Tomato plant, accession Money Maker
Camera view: bottom (45 deg); turntable rotation: 240 degrees
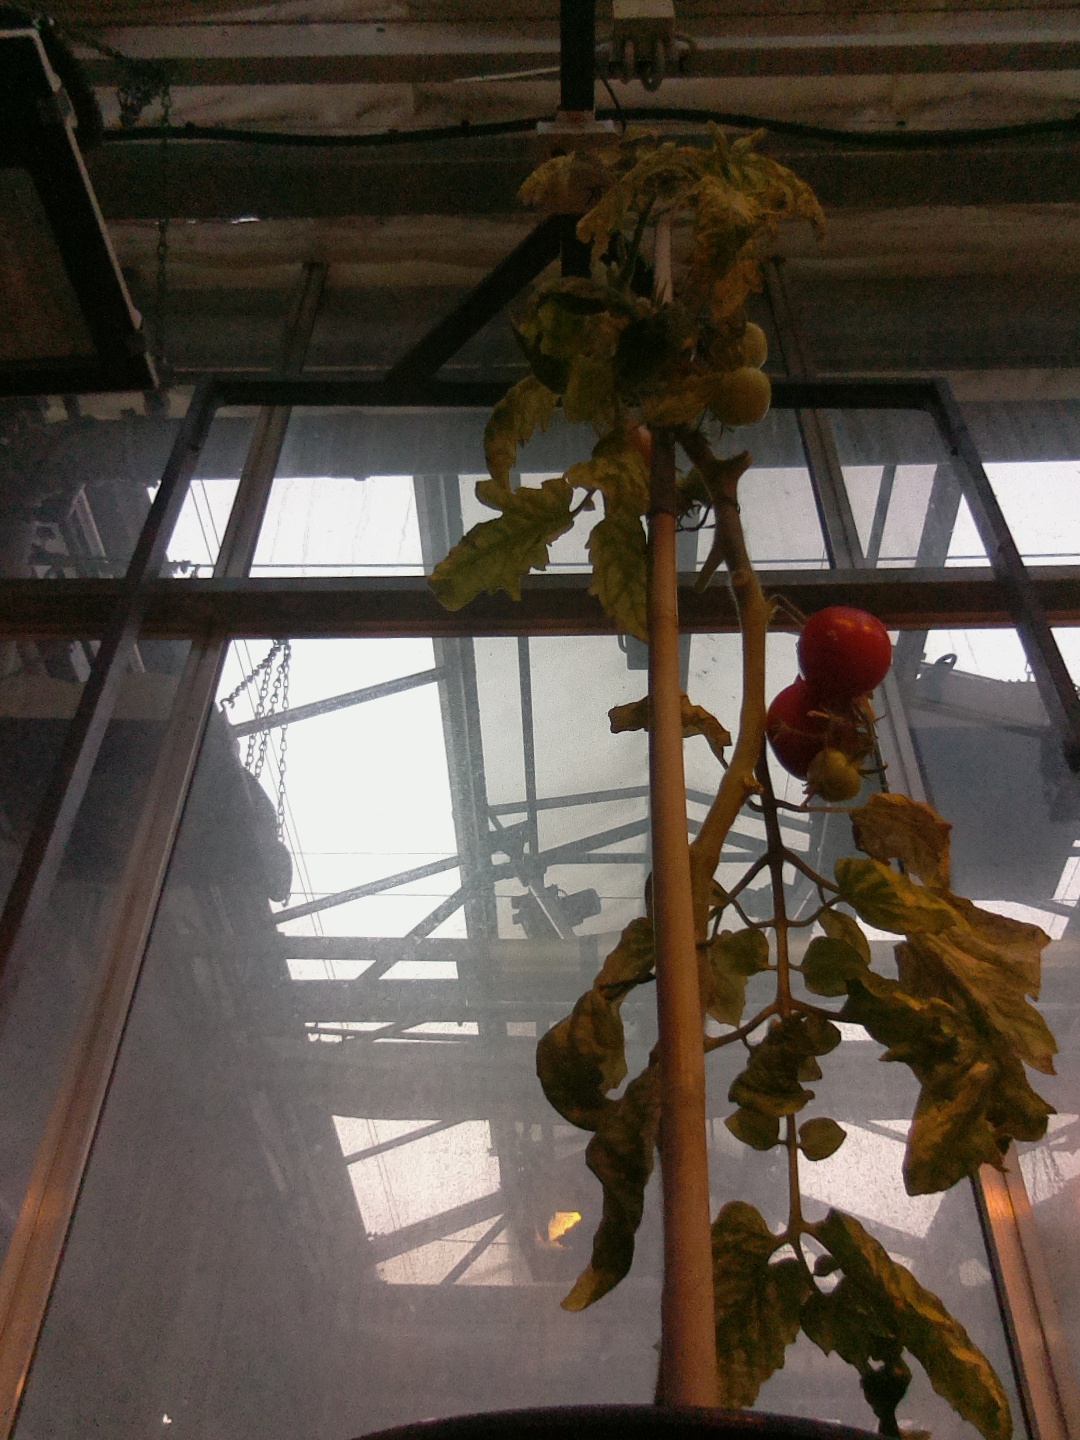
BBCH growth stage 84: 40%-50% of fruits show typical fully ripe color